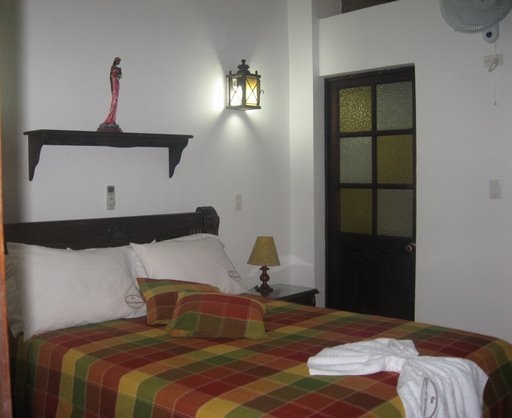
Room type: bedroom